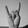
ASL letter: Y